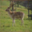
Label: deer